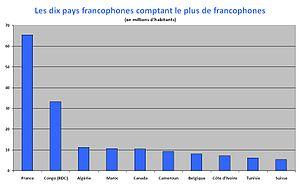
Les dix pays francophones comptant le plus de francophones au 1er juillet 2015 selon les estimations de l'OIF.
Le français est la langue officielle de nombreux pays indépendants, ainsi que de territoires divers et de plusieurs institutions. En plus de la France et des régions francophones limitrophes, d’où la langue est originaire, il s’agit pour la plupart d’anciennes colonies ou d’anciens protectorats français ou belges.
Le français est une langue indo-européenne de la famille des langues romanes. Le français s'est formé en France. Le français est déclaré langue officielle en France en 1539. Il est parlé, en 2018, sur tous les continents par environ 300 millions de personnes : 235 millions l'emploient quotidiennement et 90 millions en sont des locuteurs natifs. En 2018, 80 millions d'élèves et étudiants s'instruisent en français dans le monde. Selon l'Organisation internationale de la francophonie, il y pourrait y avoir 700 millions de francophones dans le monde en 2050.